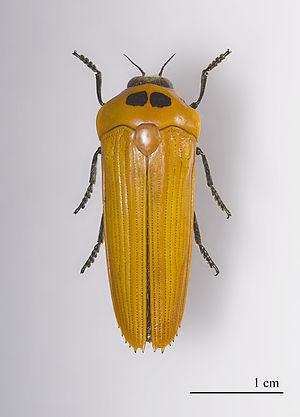
Sujet mâle. Localité: Florencia, Colombie Muséum de Toulouse
Hiperantha testacea est une espèce d'insectes de l'ordre des coléoptères, de la famille des Buprestidae, sous-famille des Buprestinae, tribu des Stigmoderini.
Hiperantha est un genre d'insectes de l'ordre des coléoptères, de la famille de Buprestidae, sous-famille des Buprestinae, tribu des Stigmoderini.
Les Buprestidae forment une famille de coléoptères phytophages essentiellement forestière et tropicale, dont on connaît environ 15 000 espèces, dont 165 en France. Plusieurs auteurs antiques comme Aristote, Dion Cassius et Pline rapportent que ces insectes peuvent provoquer des inflammations et même la mort des bovins qui s'en nourrissent en pâturant. Il est probable que ces auteurs faisaient référence à des coléoptères différents de ceux appelés aujourd'hui « buprestes », probablement des Meloidae.